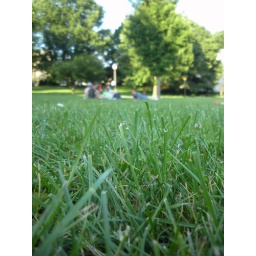
They say in Virginia grass is blue